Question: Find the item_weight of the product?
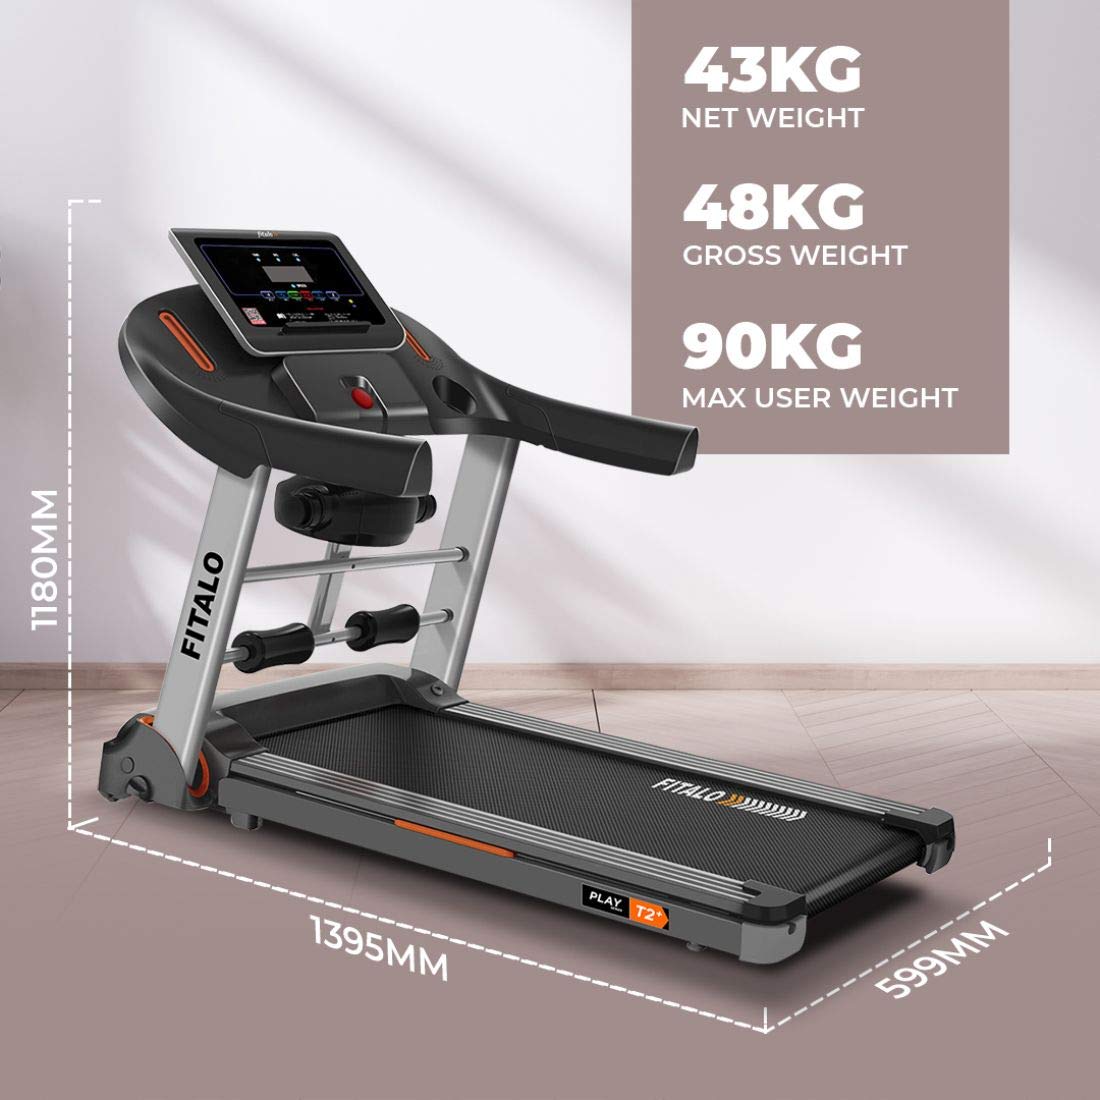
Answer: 43 kilogram